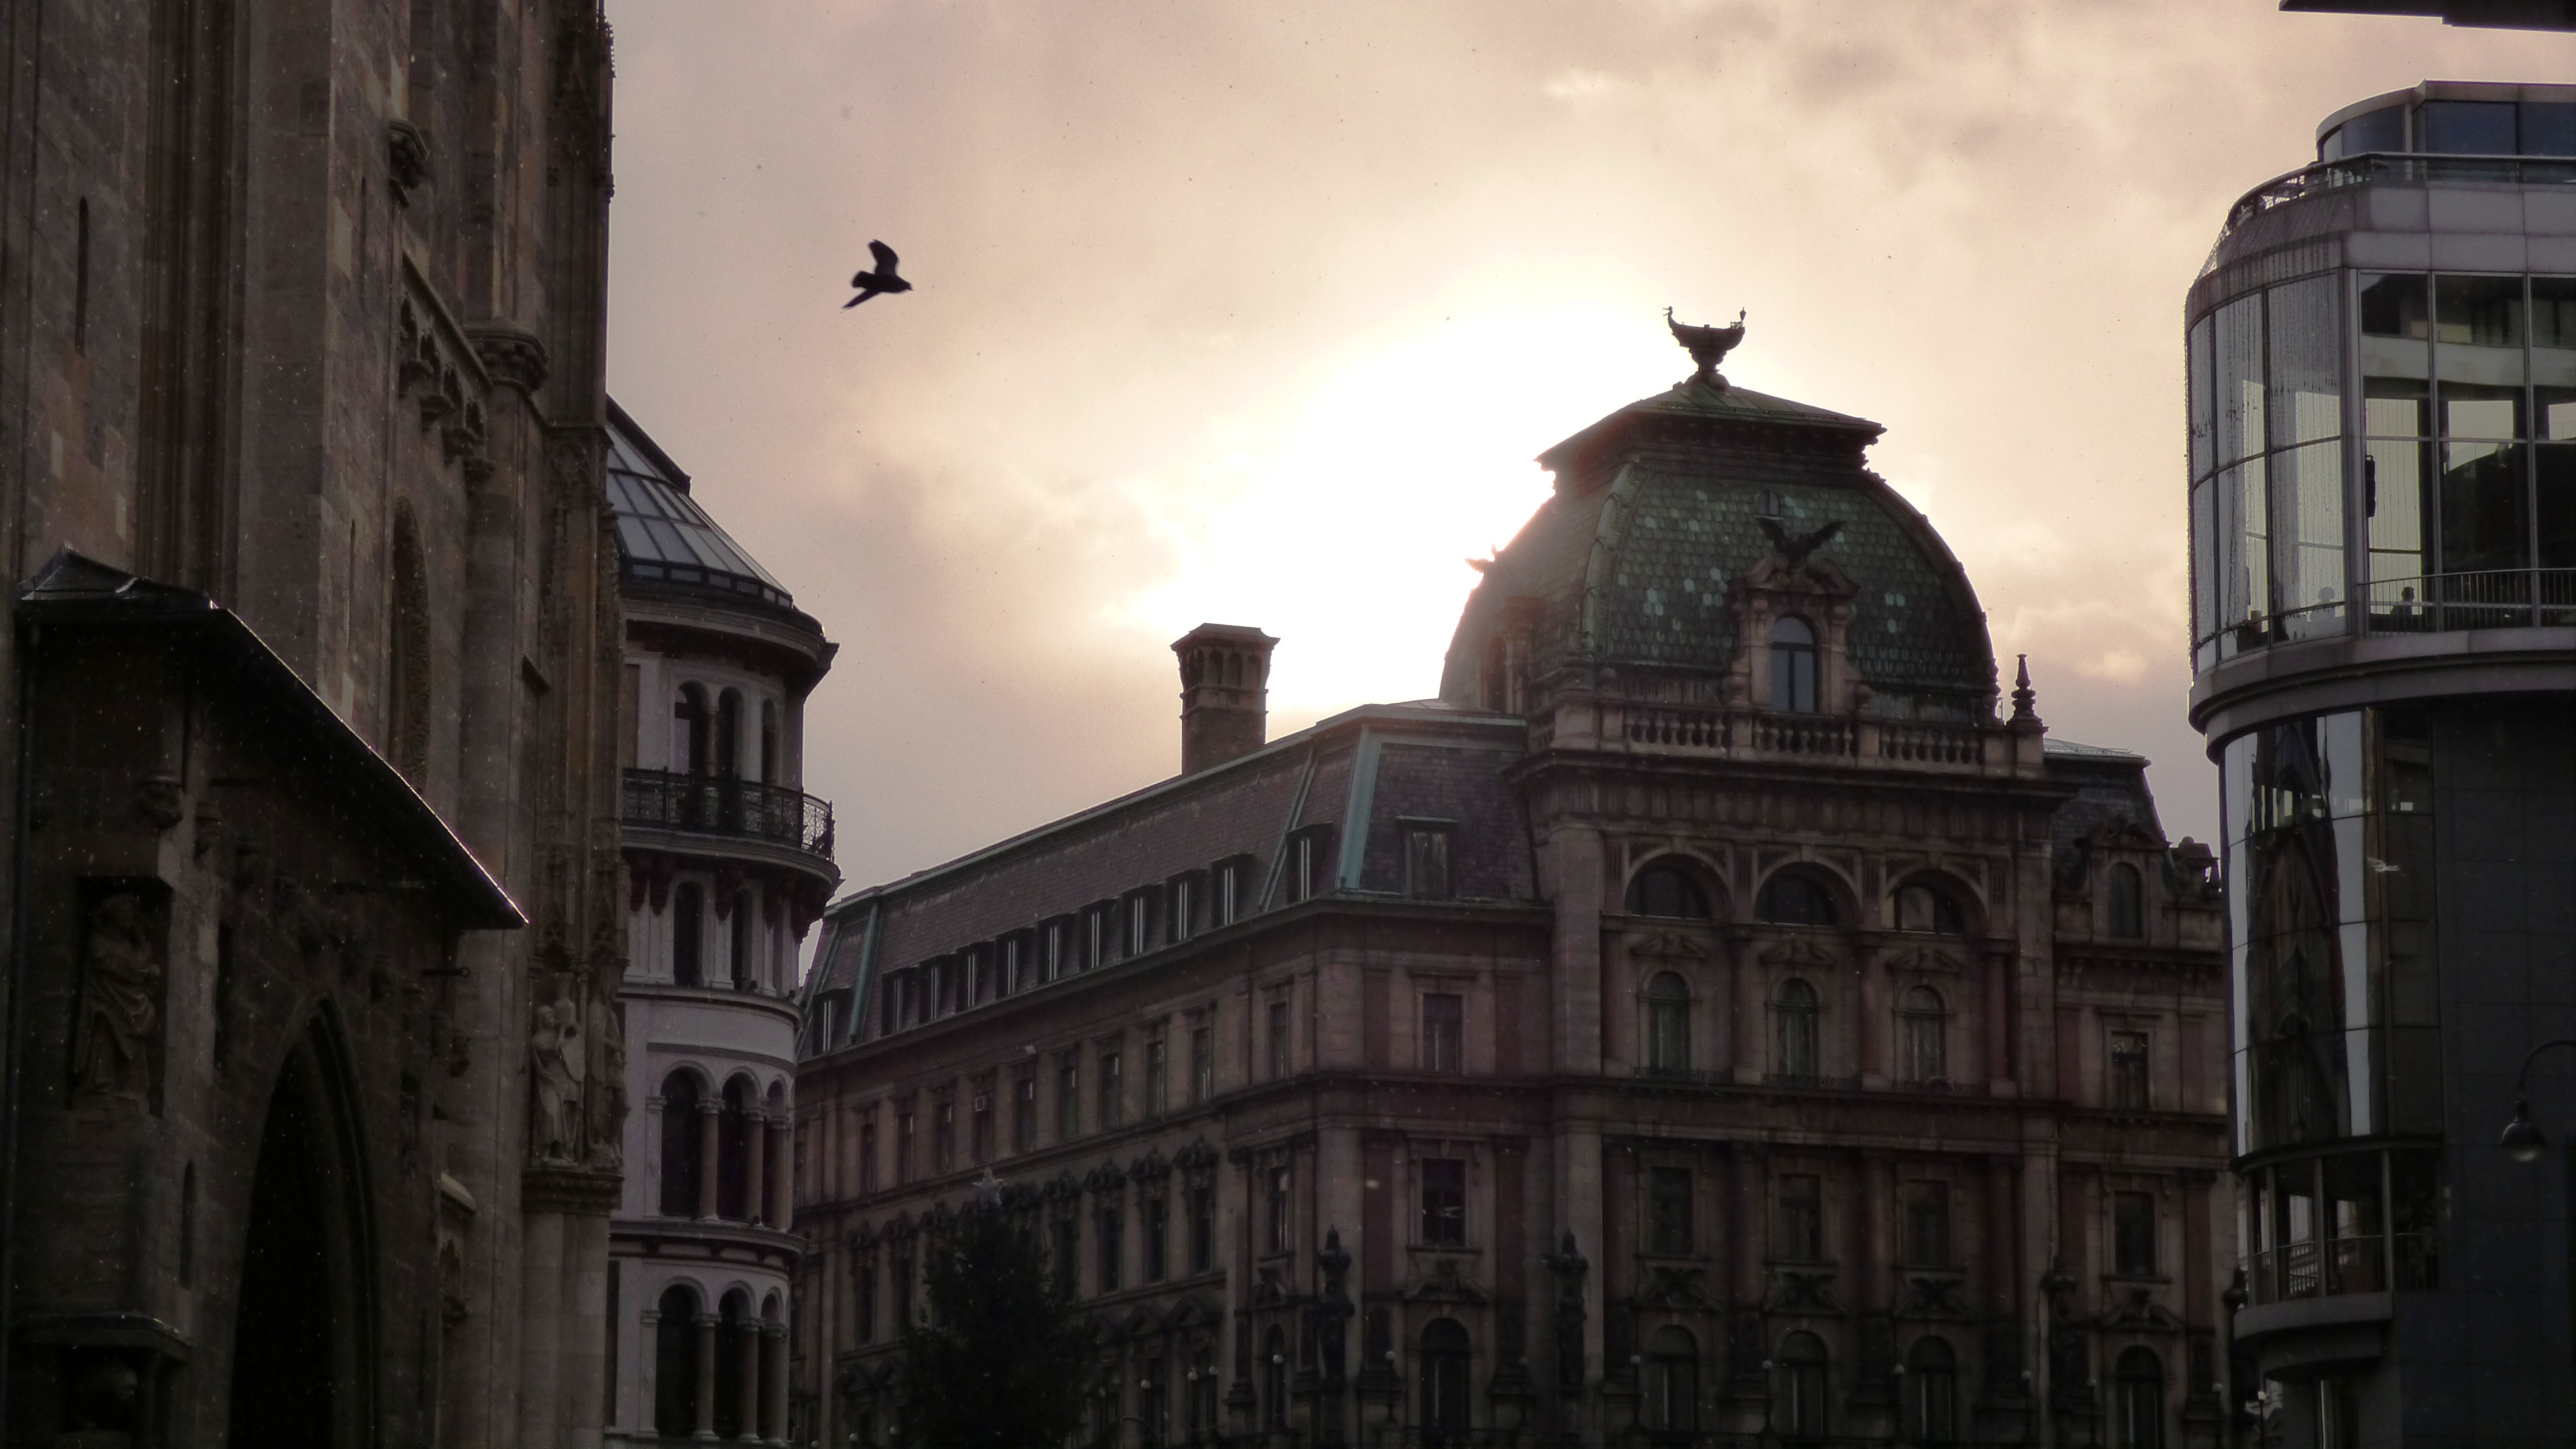
bird, sunset, view, city, cityscape, evening, landmark, facade, cathedral, austria, vienna, the sun, metropolis, the market, human settlement